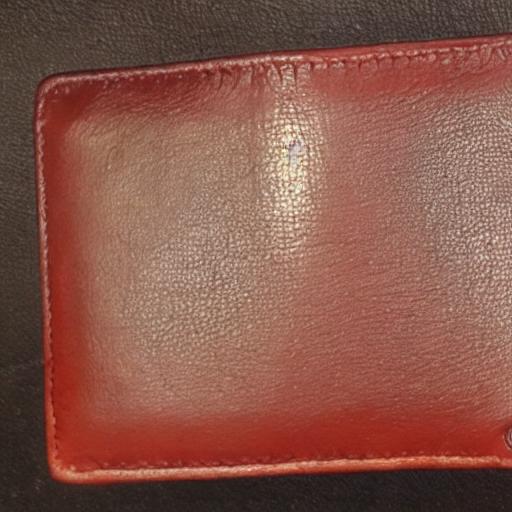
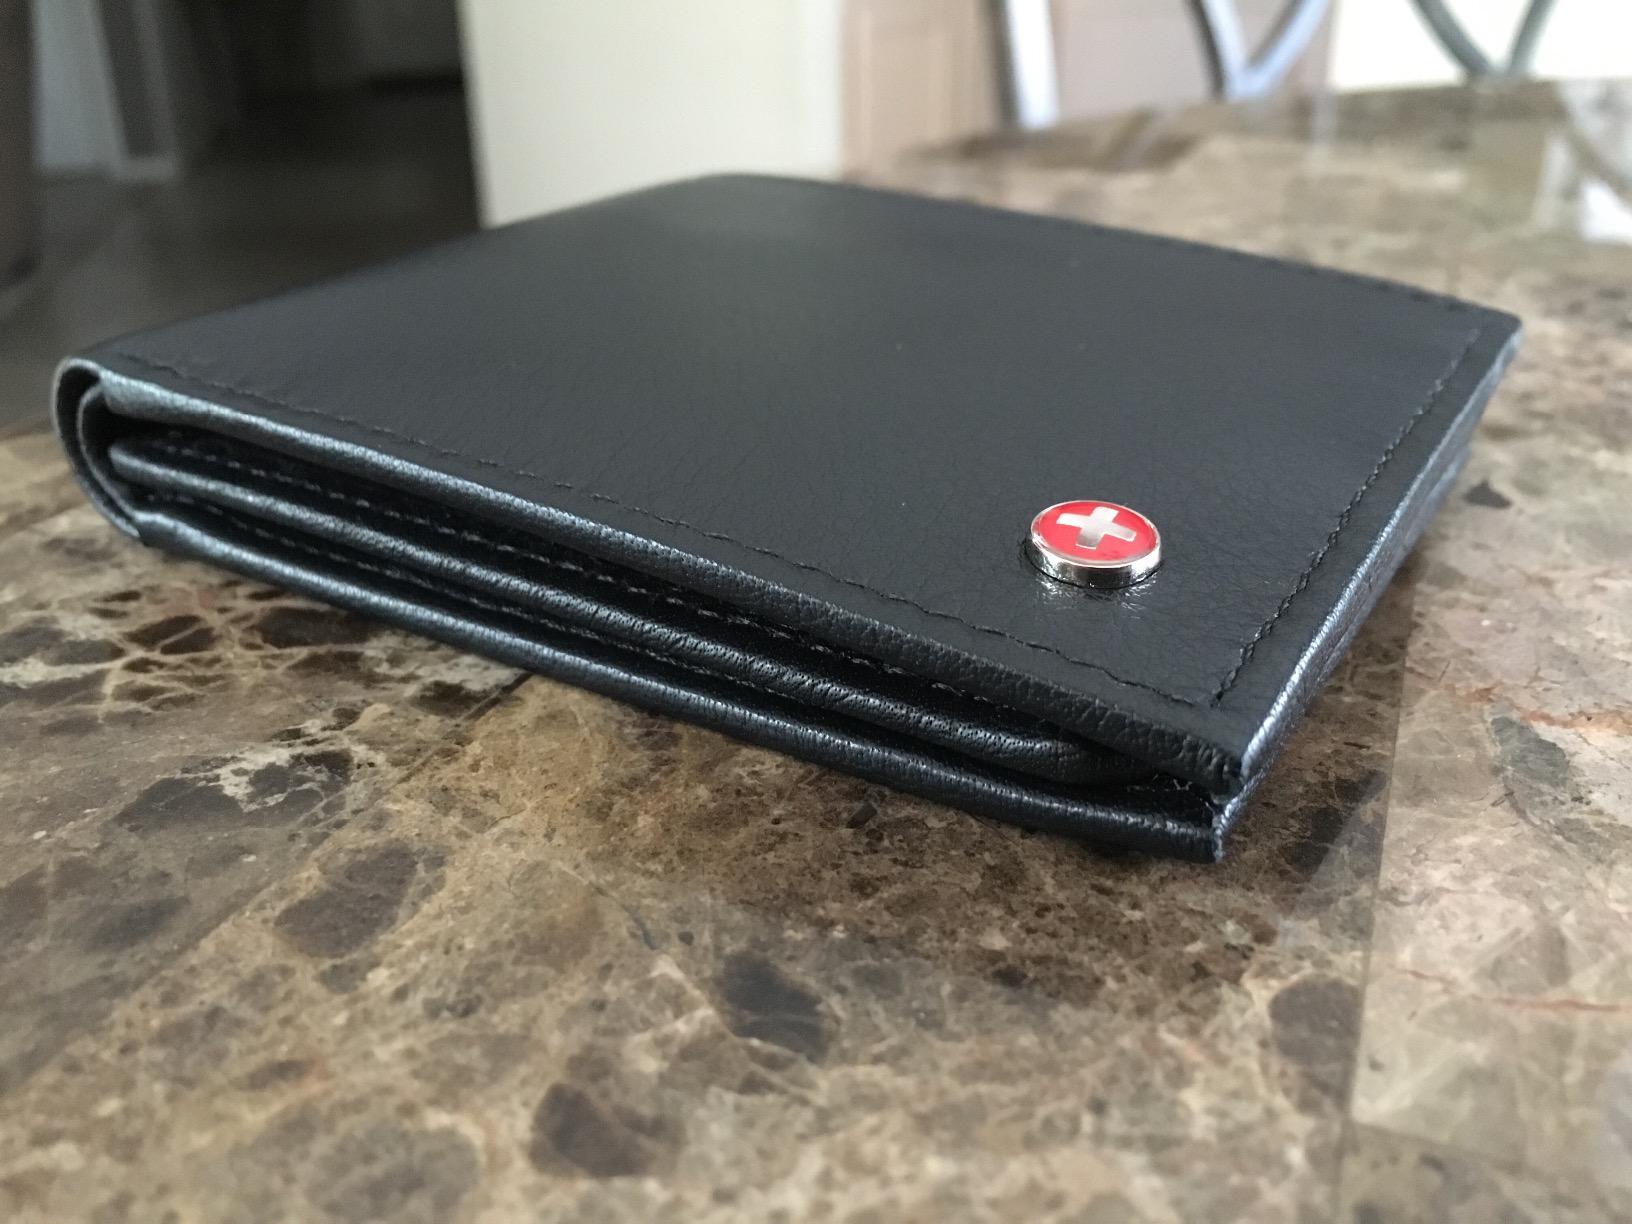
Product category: accessories_wallet
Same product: no